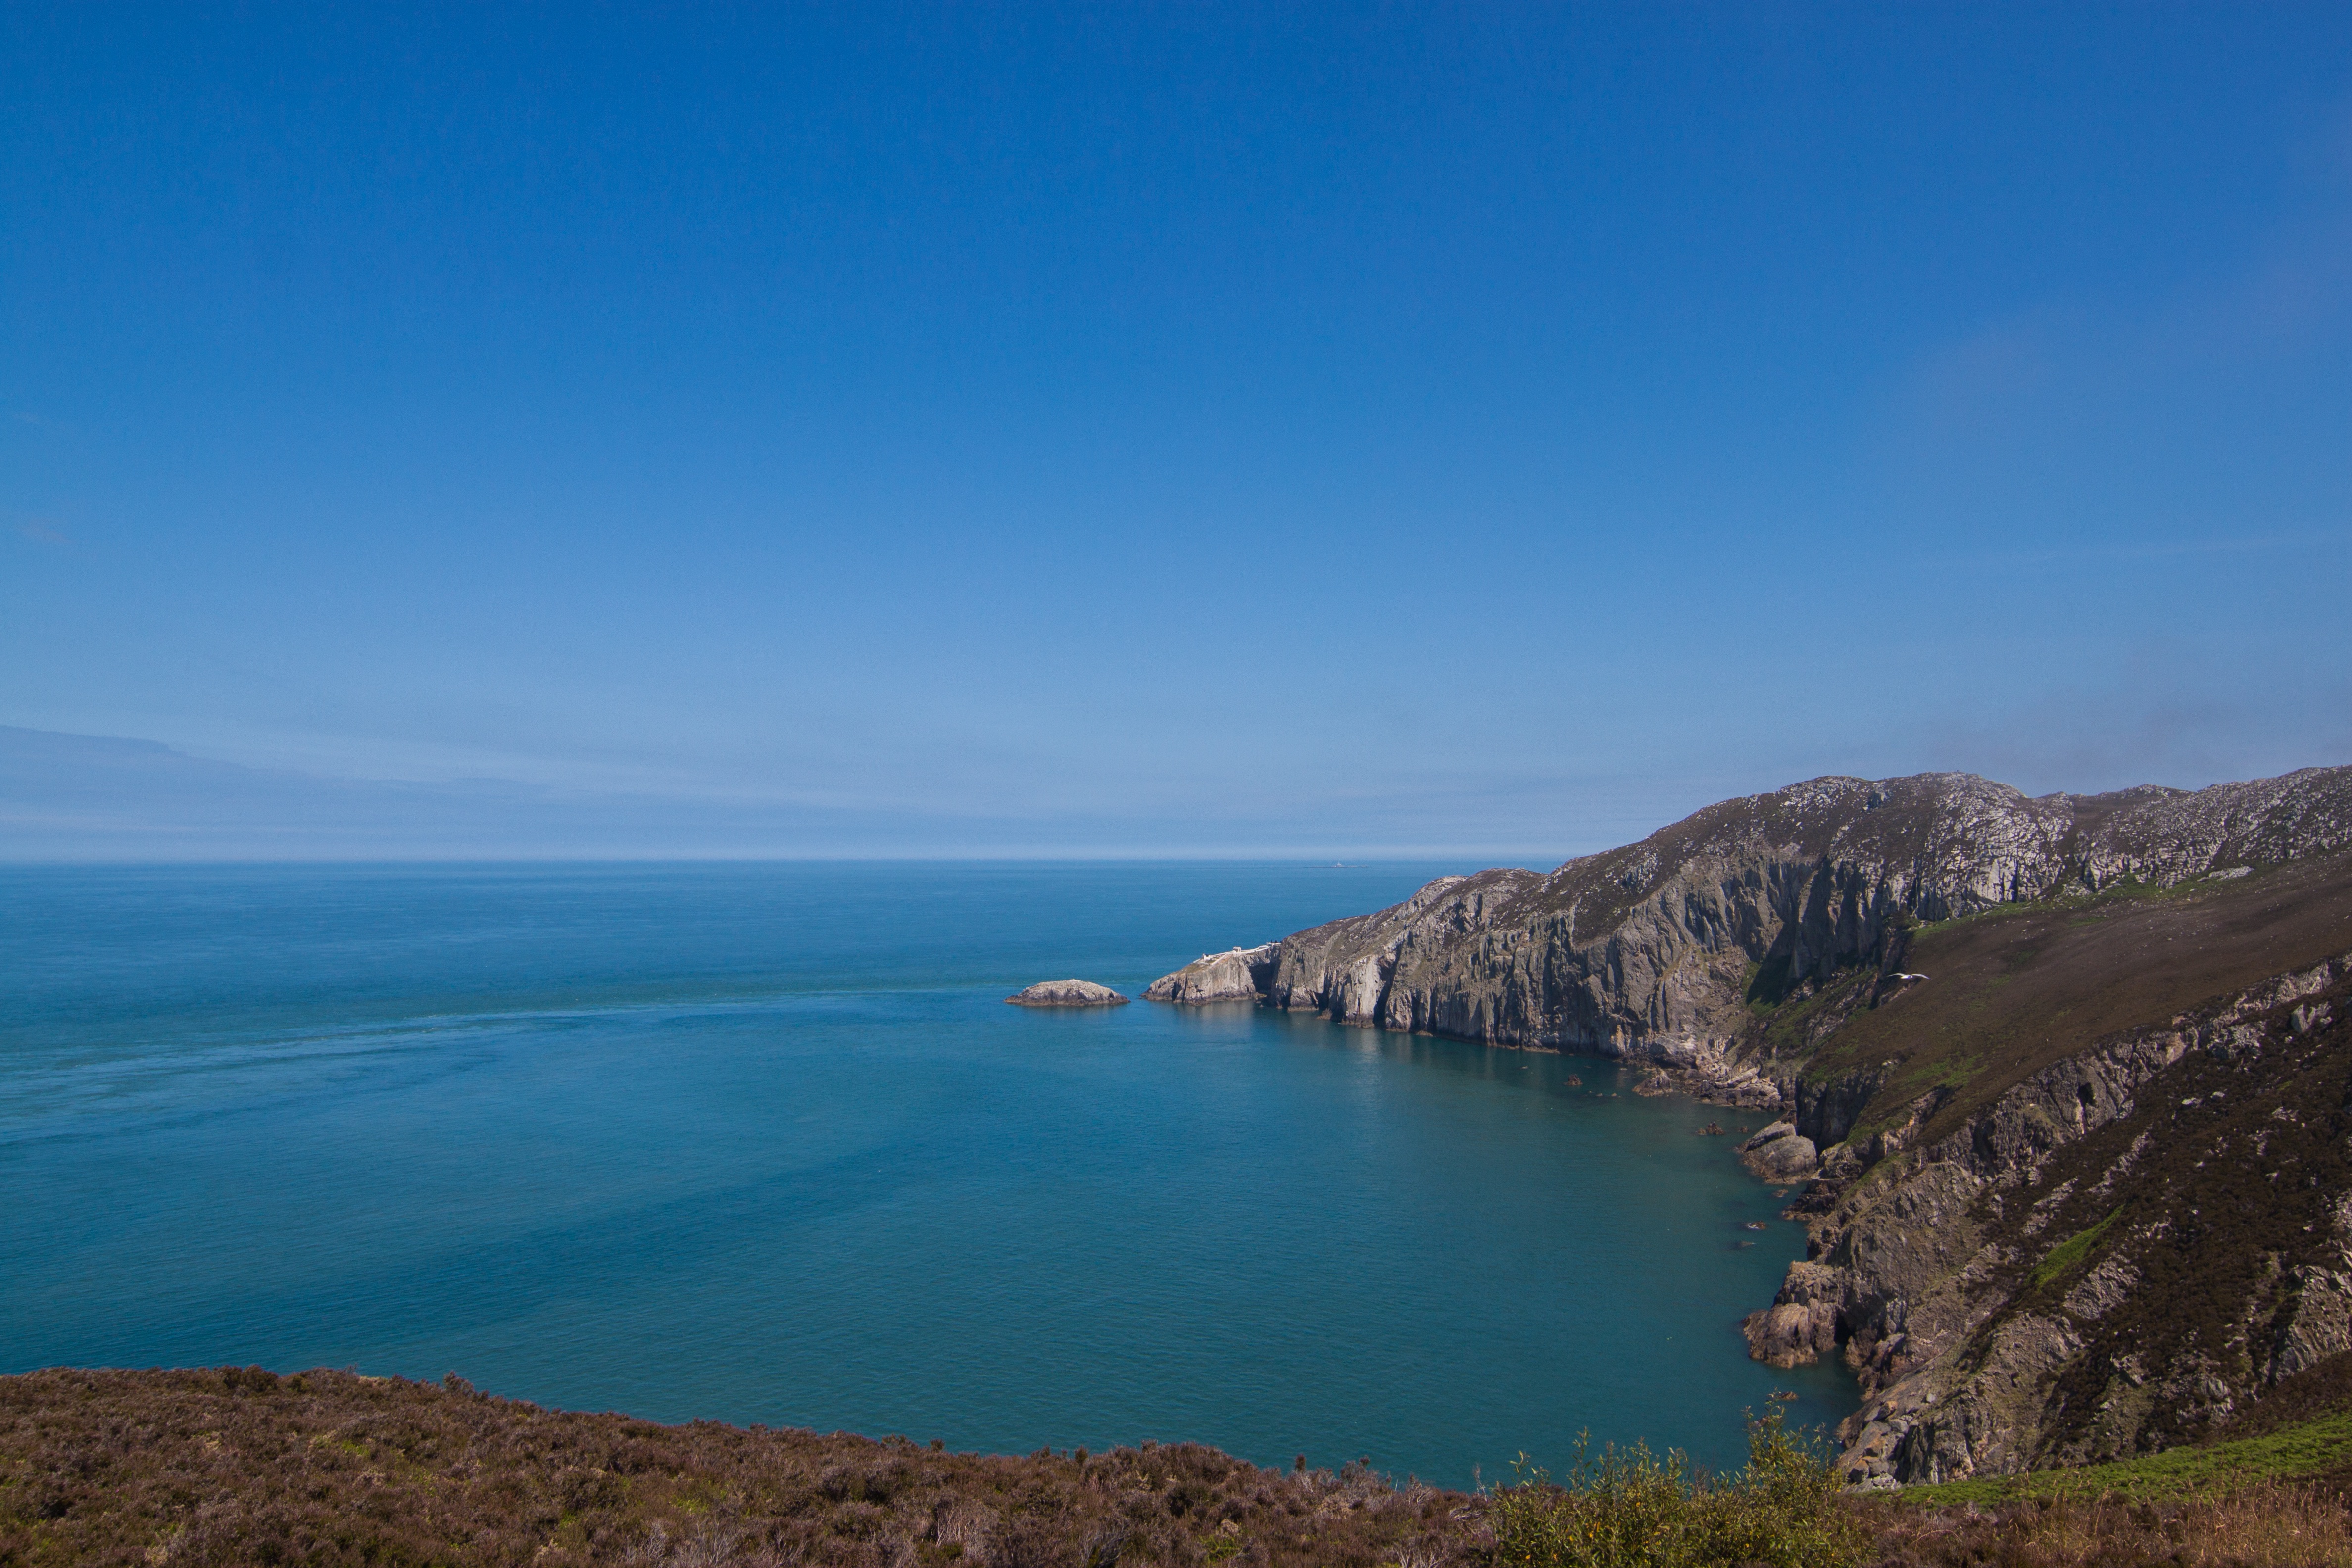
landscape, sea, coast, horizon, mountain, hill, lake, cliff, bay, fjord, reservoir, terrain, body of water, loch, crater lake, cape, landform